Henry Tureman Allen

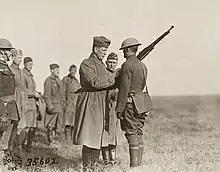
Sergeant John H. Cochrane of Company A, 357th Infantry, 90th Division, receives the Distinguished Service Cross from Allen in the Valley of the Meuse, just south of Stenay, Meuse, France, November 16, 1918.

Following even more training in northeastern Dijon, on August 24, the 90th Infantry Division entered a sector of the front on the eastern side of the St. Mihiel salient. At the time Pershing, now a full general and Commander-in-Chief (C-in-C) of the AEF on the Western Front (while also commanding the newly created U.S. First Army), was getting ready for his first major offensive–closing off the salient (see Battle of Saint-Mihiel). Allen's 90th Division was to form the right pivot in the offensive. It started early on September 12 when the offensive began. After a rolling barrage, the division kept moving ahead. Over the next nine hours, Allen's men captured their objectives and by September 16, the Americans had reduced the salient. After the salient was eliminated, Pershing planned for the American forces to attack west at Meuse-Argonne. In the beginning, Allen's unit stayed close to St. Mihiel, covered sectors already left vacant by the troops who went west, and grouped together their positions. Once the Meuse–Argonne battle had become more intense, Allen and his men entered the lines close to Bantheville. The 90th advanced slowly and Allen relieved officers who he found to be incompetent or weak. The division was able to get through the Meuse River near Stenay only several days before the signing of the Armistice of November 11, 1918, which ended hostilities.